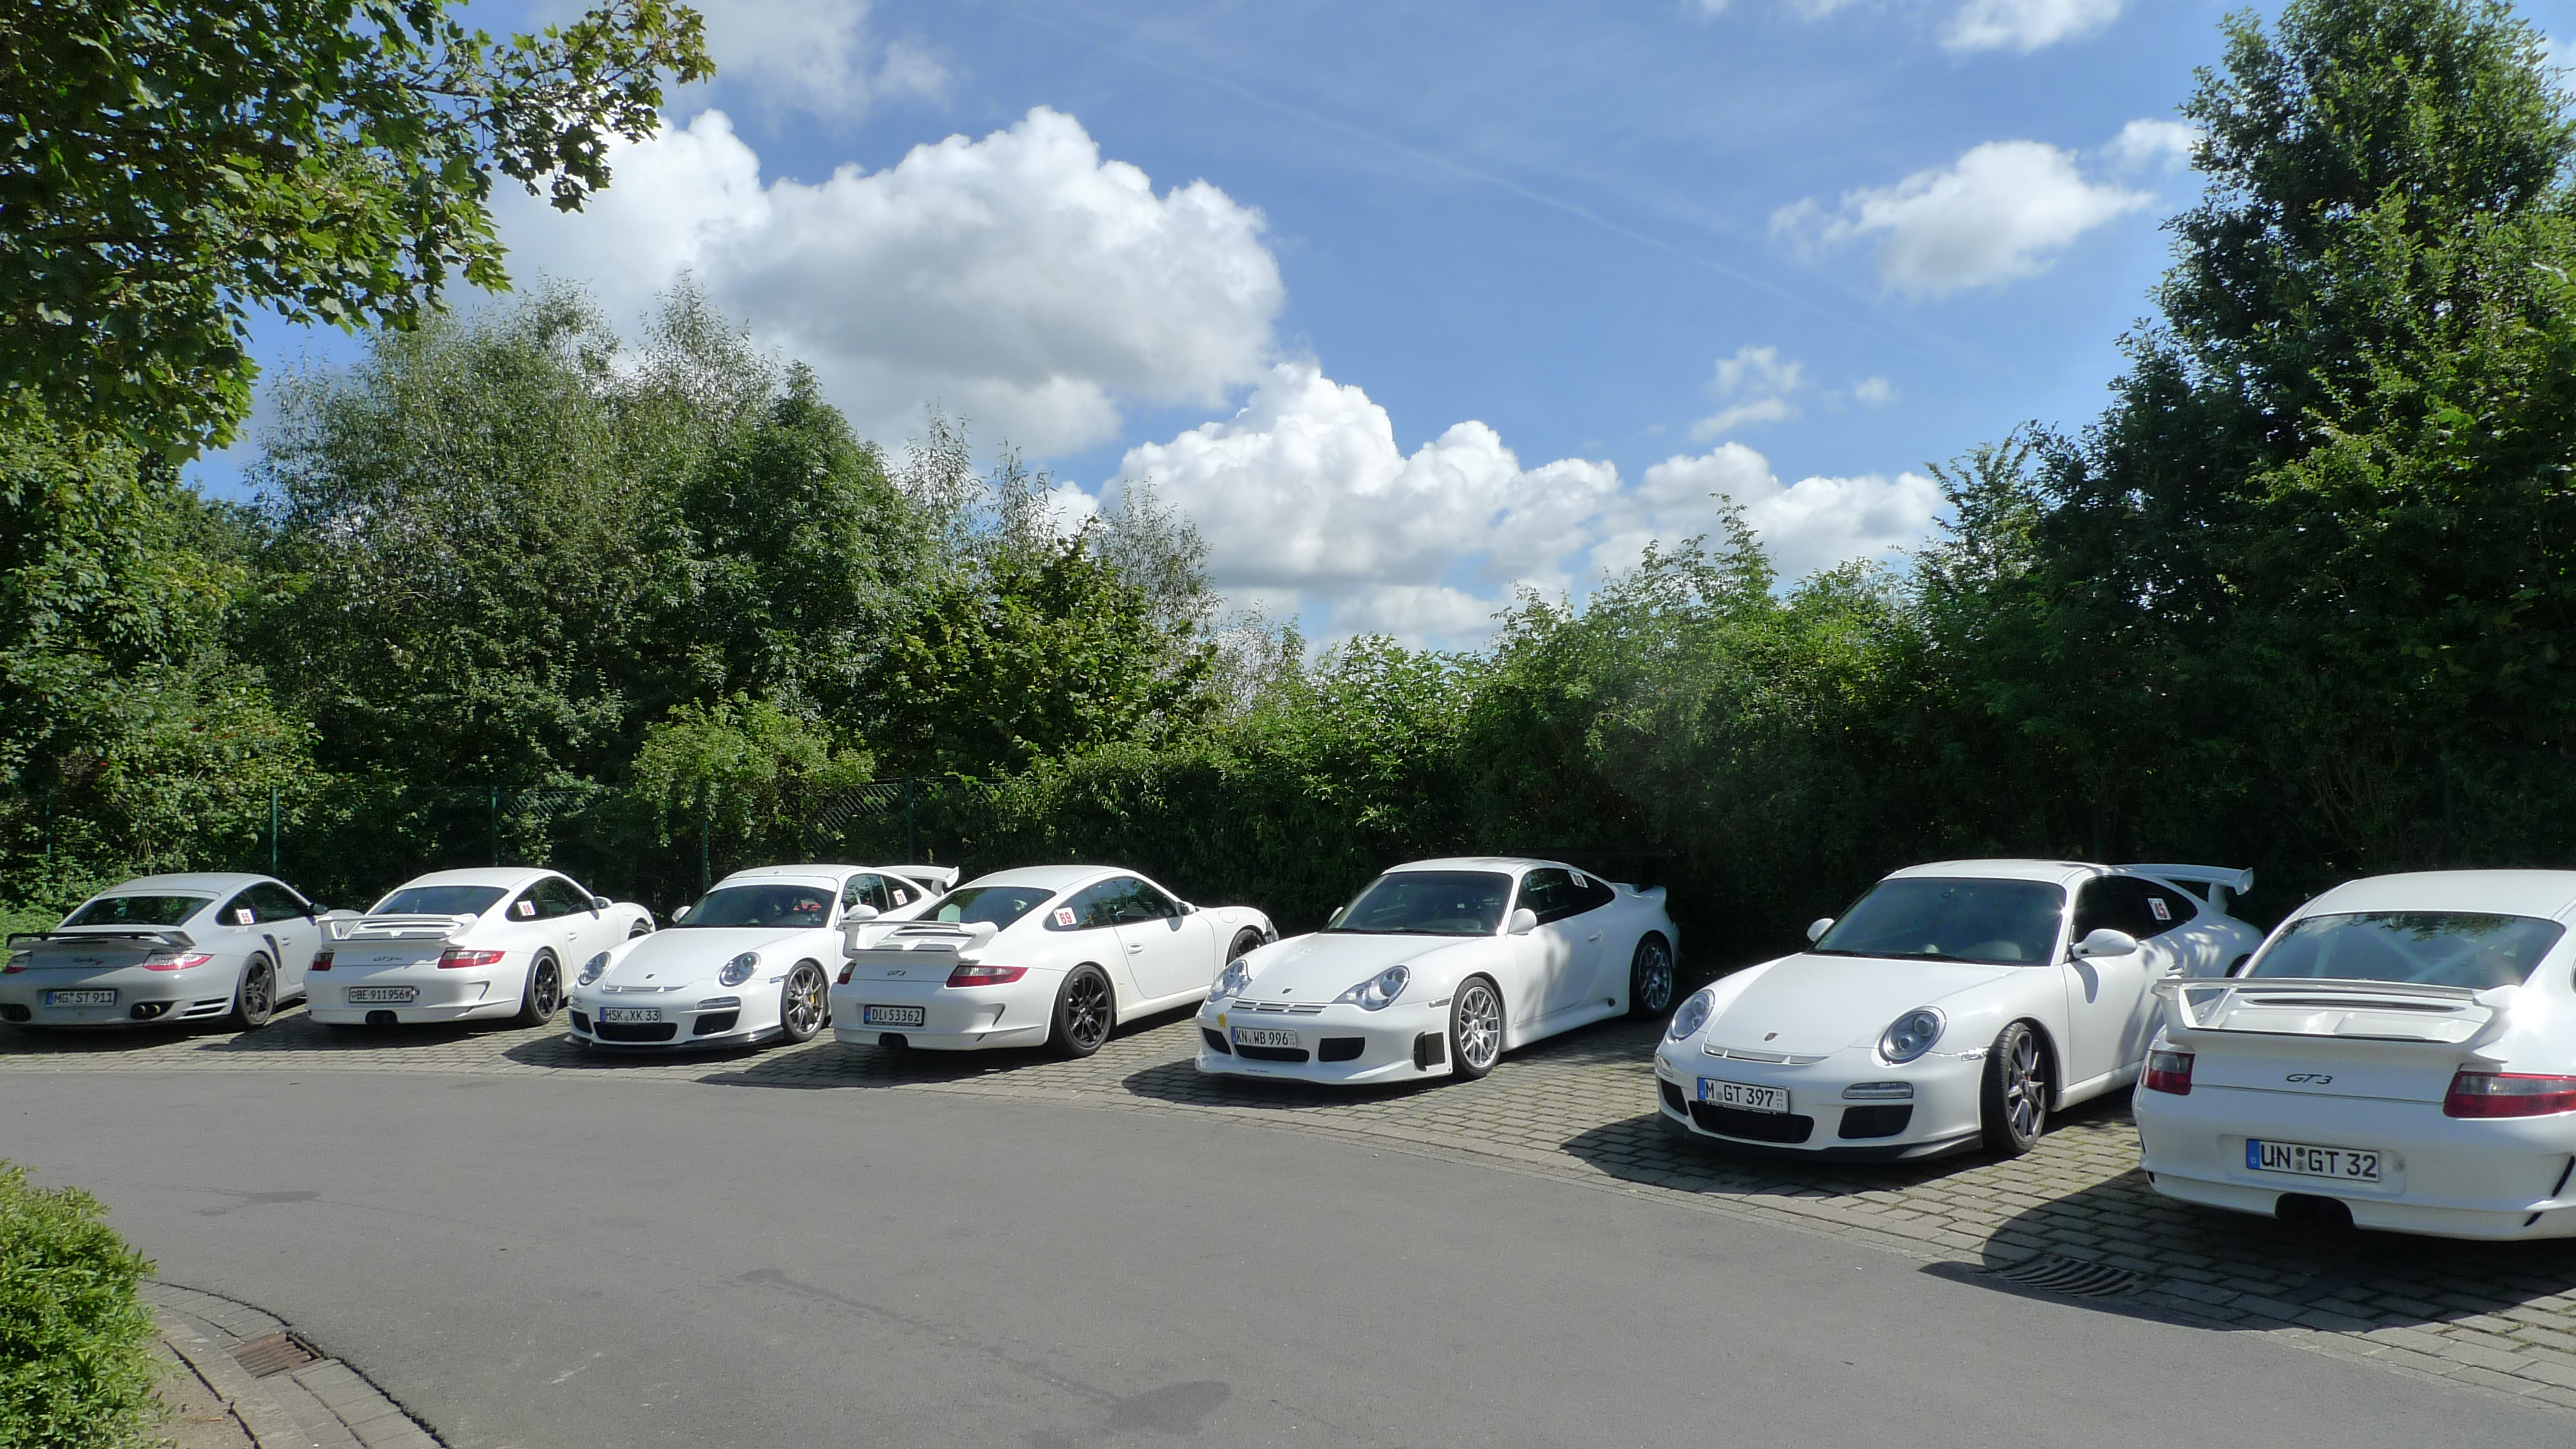
car, driving, parking, vehicle, lane, parking lot, racing, porsche, gt3, manthey, nurburgring, trackday, nordschleife, greenhell, whitegt3, residential area, automobile make